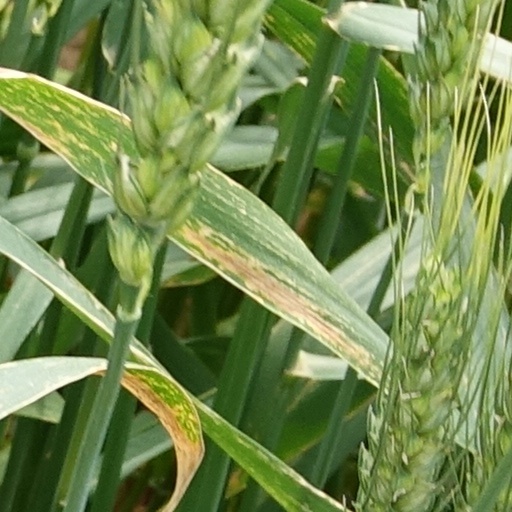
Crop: wheat